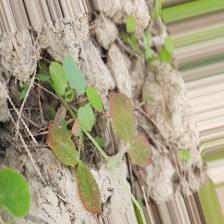
Label: Lentil Rust